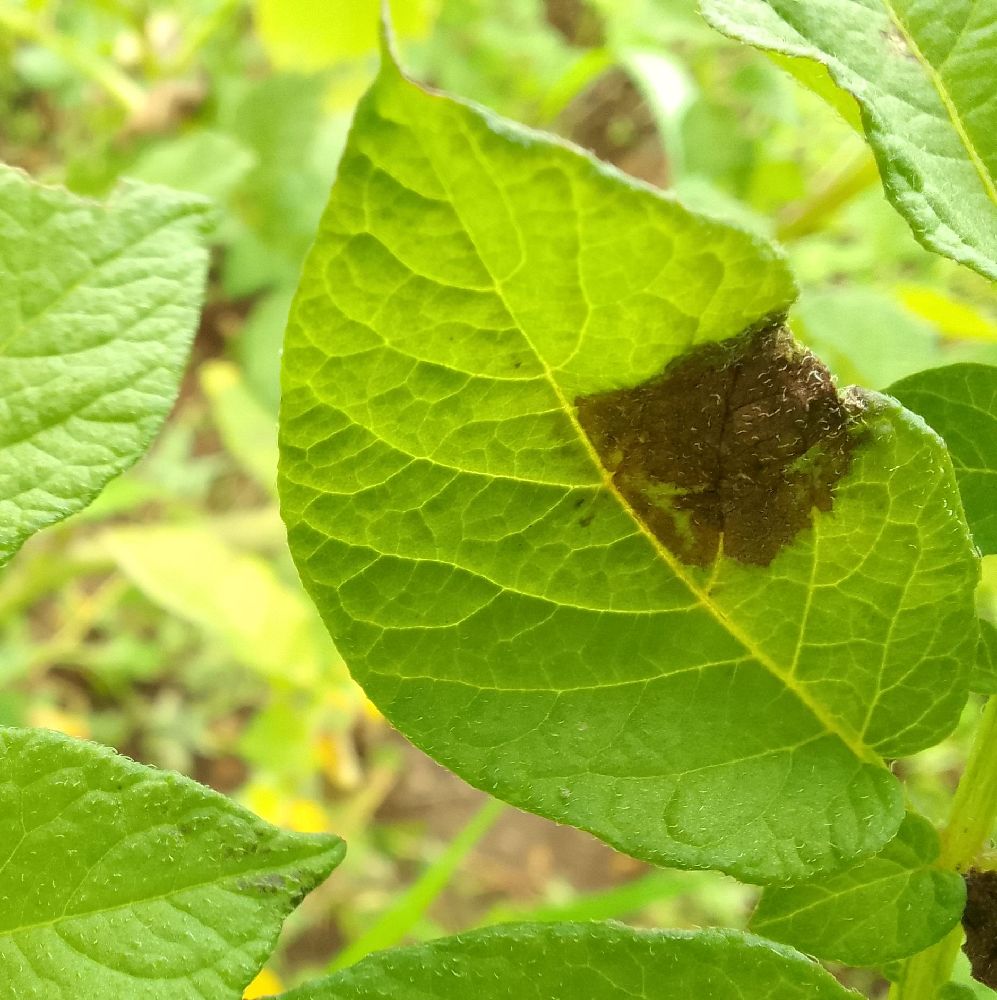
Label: Late blight